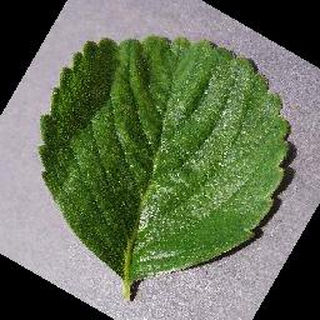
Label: healthy_strawberry